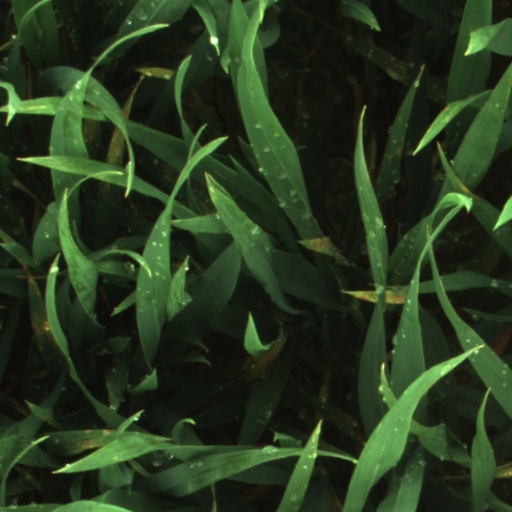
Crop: wheat